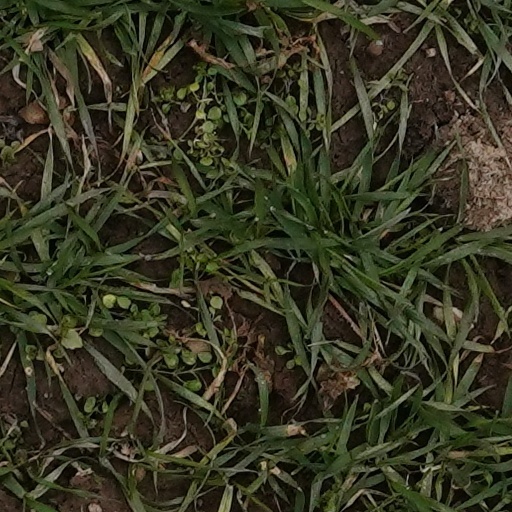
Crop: wheat